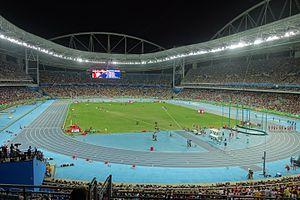
Les épreuves d'athlétisme aux Jeux olympiques d'été de 2016 se déroulent du 12 au 21 août 2016 à Rio de Janeiro, au Brésil.